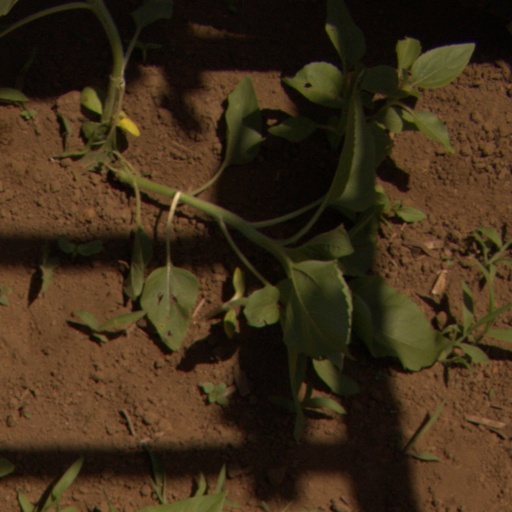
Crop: Jerusalem artichoke